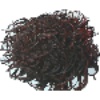
Label: Rambutan 1